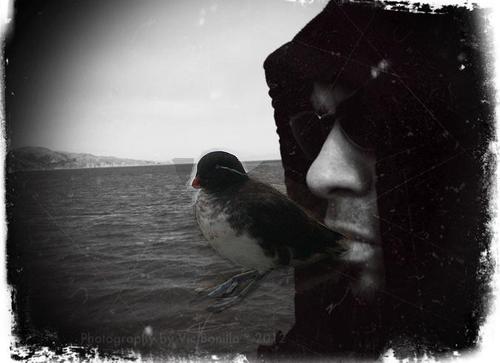
Bird species: Crested_Auklet
Bird type: waterbird
Background: water